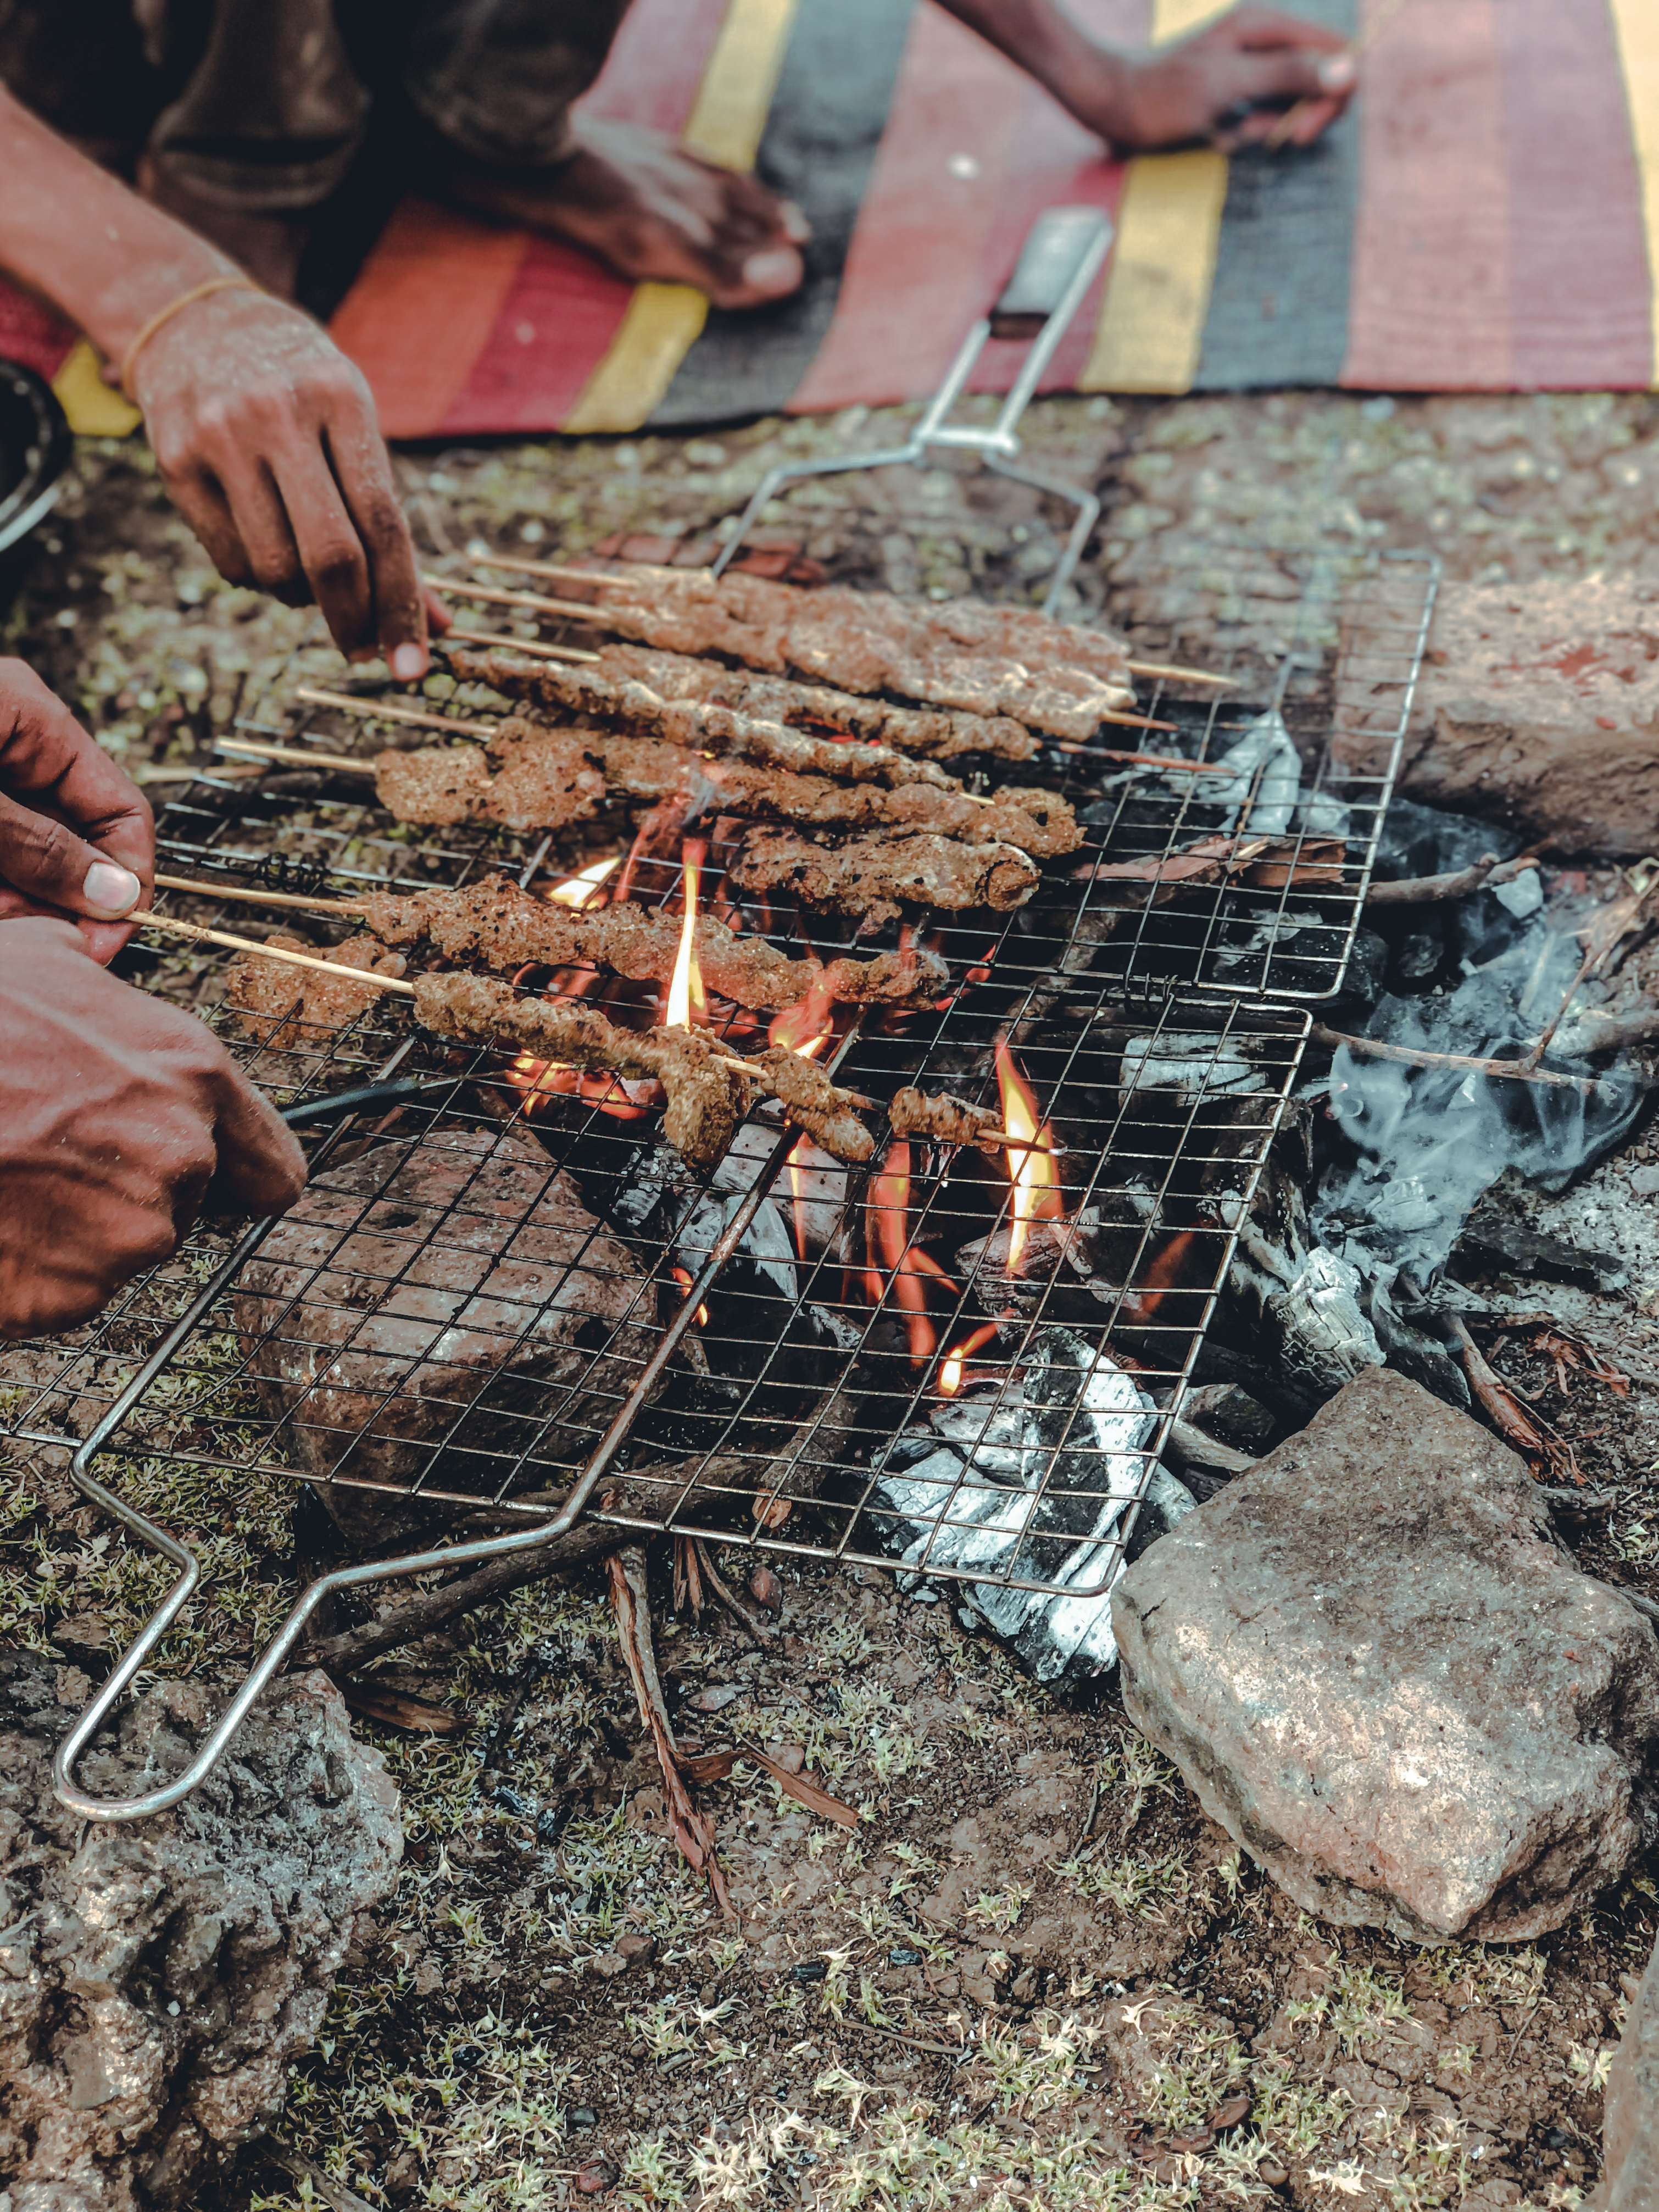
الوصف بالفصحى: شخص يشوي أقاشي على الفحم
التصنيف: Uncategorized